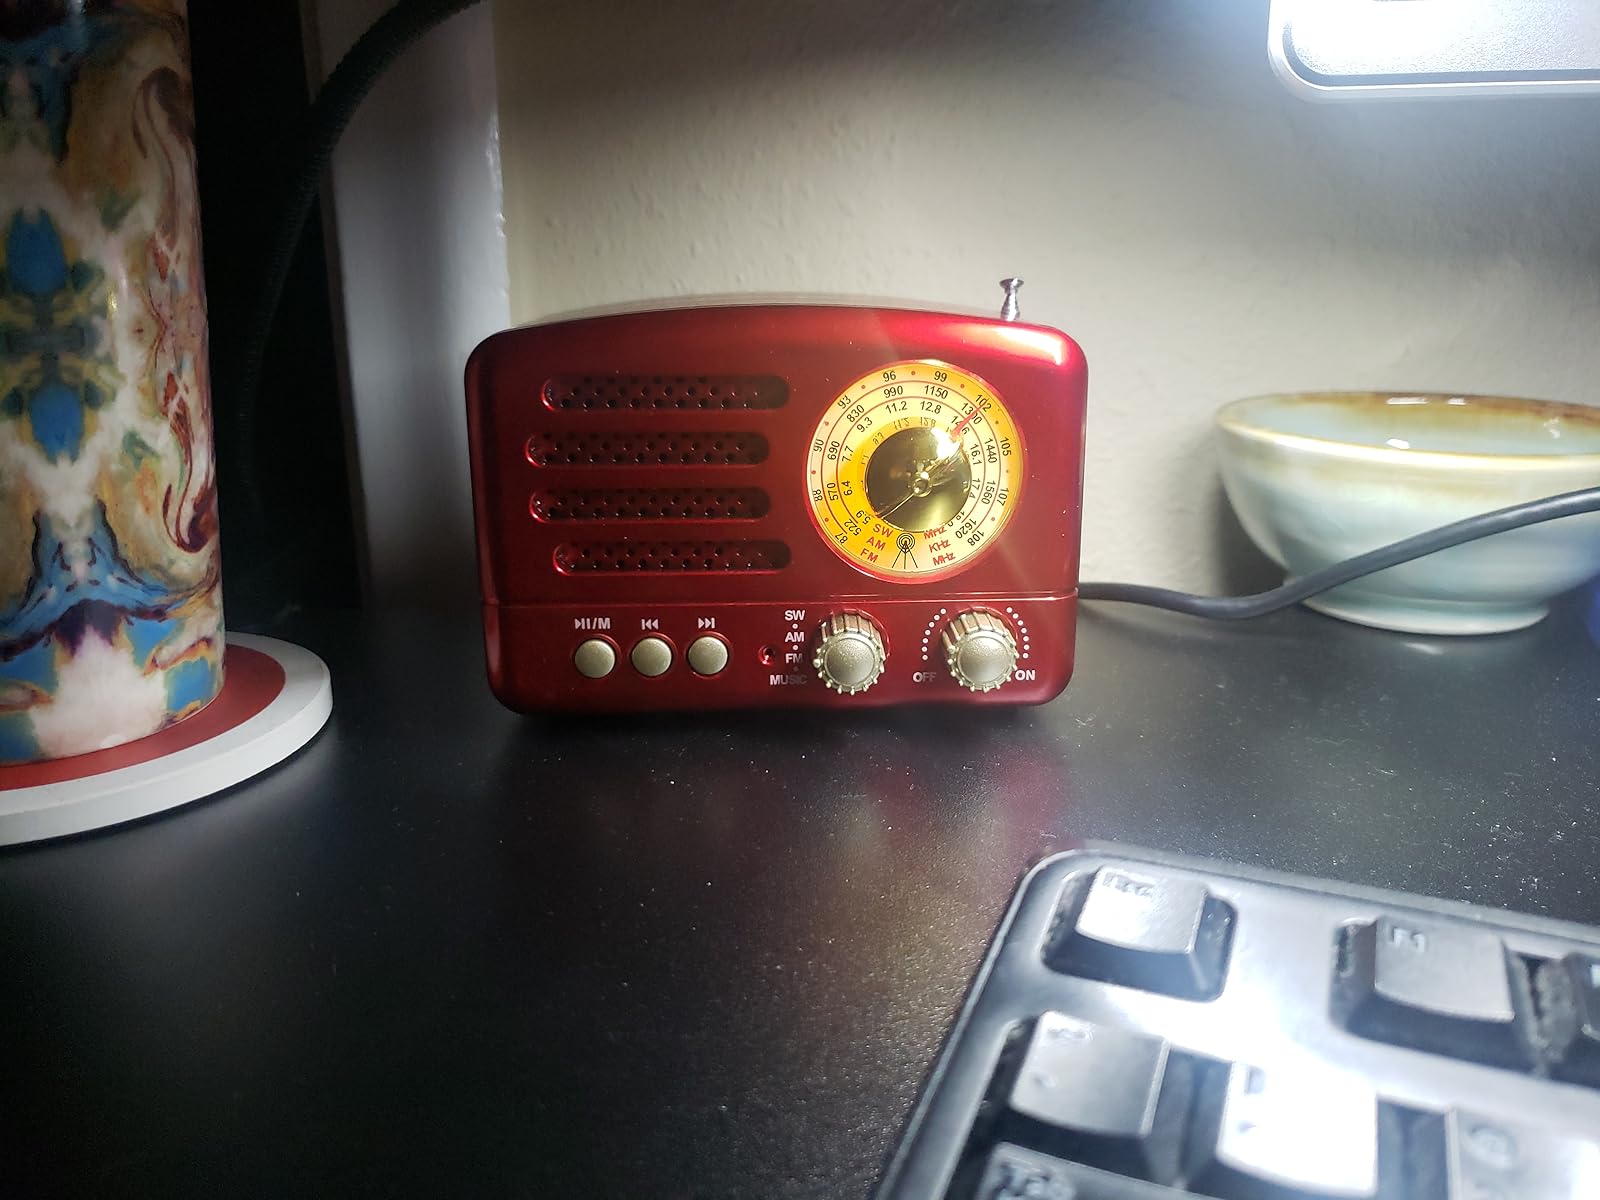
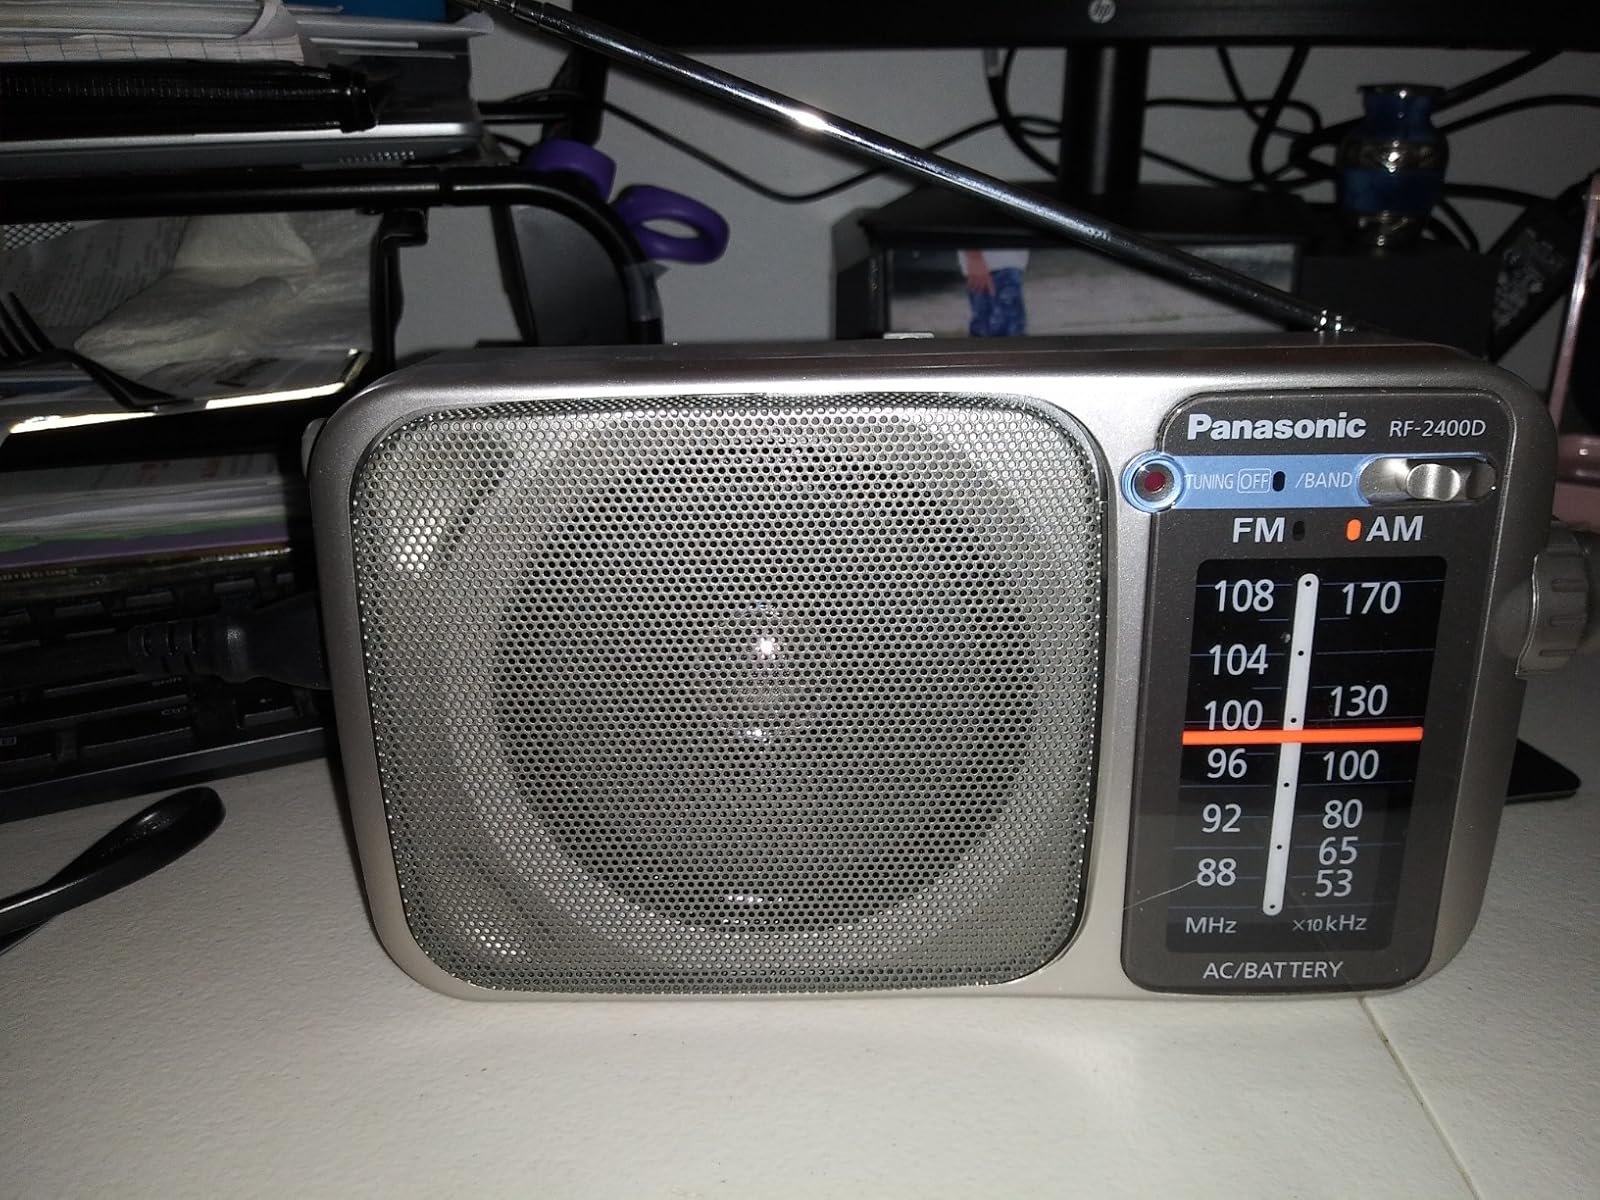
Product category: radio
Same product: no